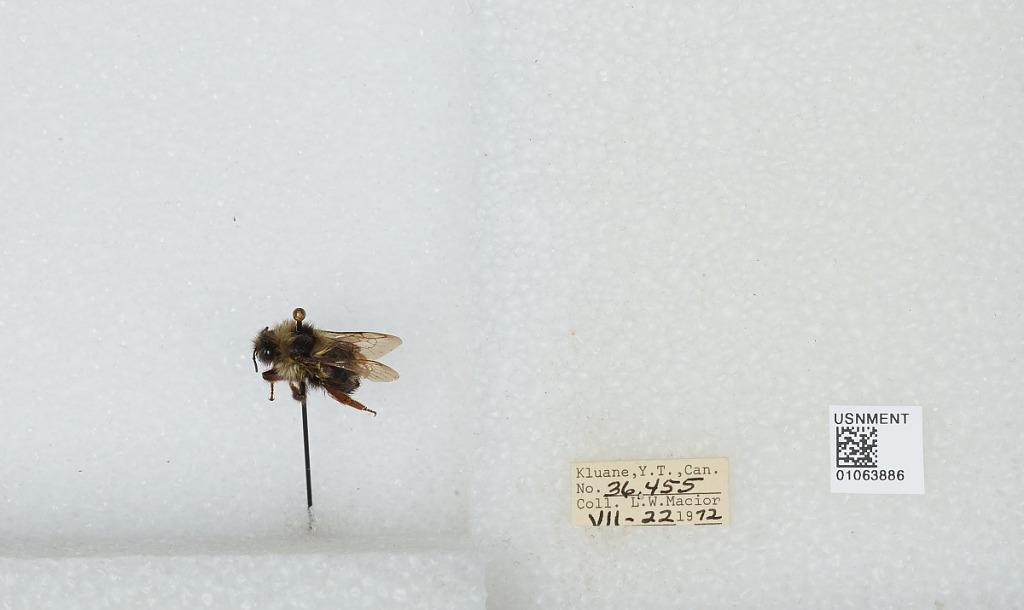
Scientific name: Bombus bifarius nearcticus
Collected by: L. Macior
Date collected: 1972-7-22
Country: Canada
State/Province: Yukon Territory
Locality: Kluane
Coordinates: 60.75, -139.5